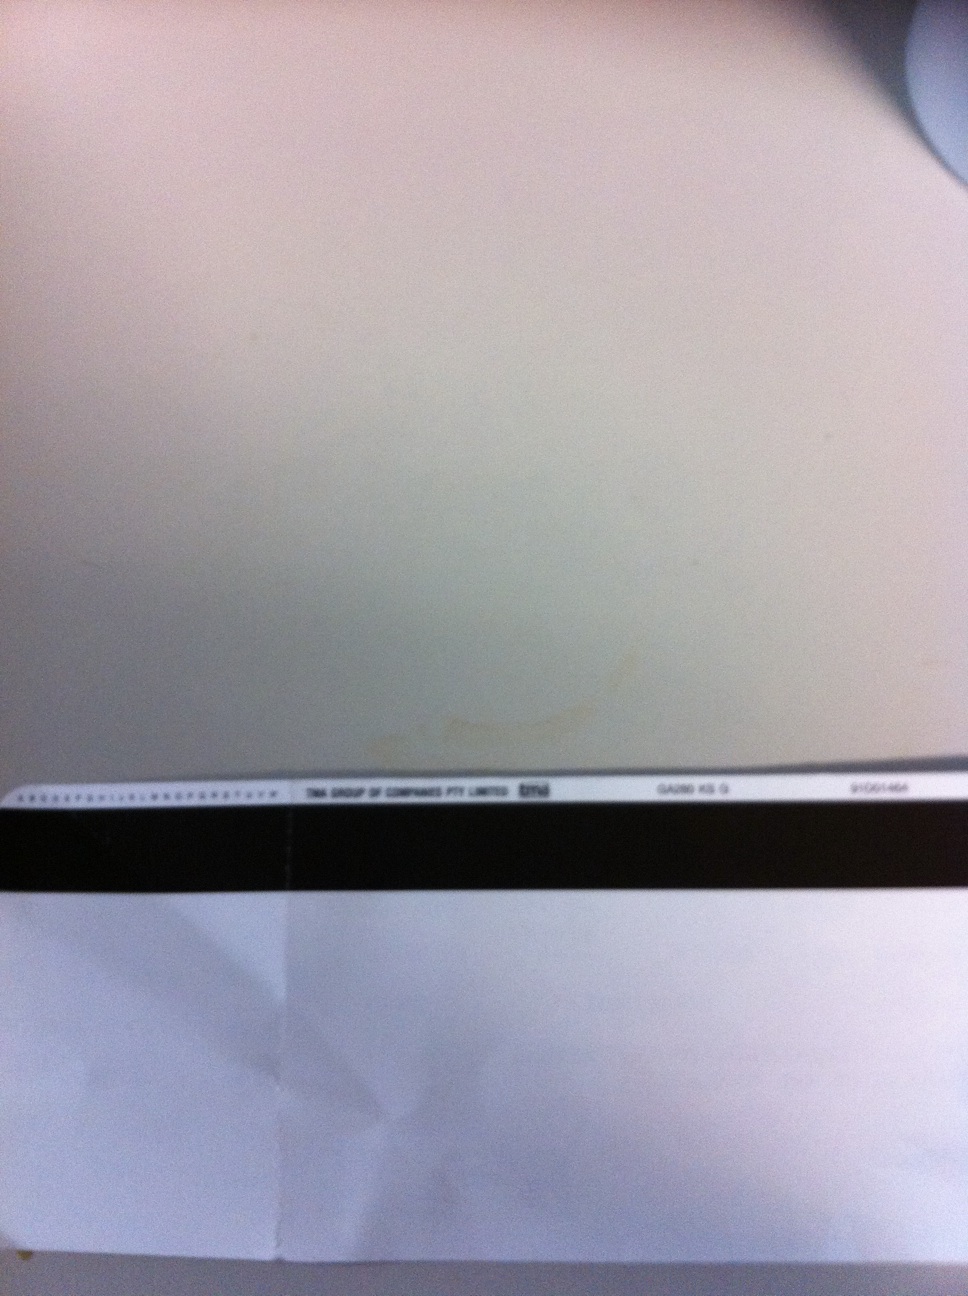Question: What does this say?  THank you.
Answer: unanswerable